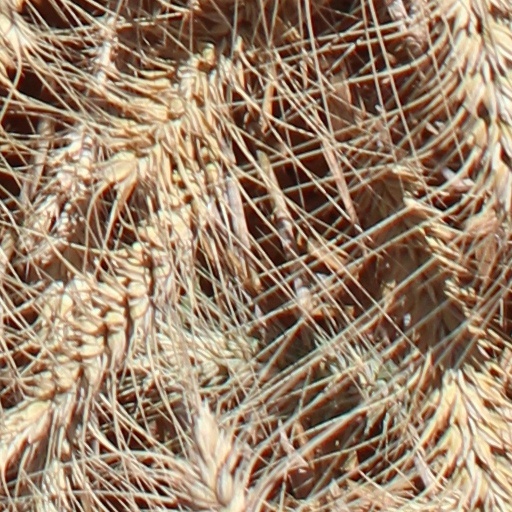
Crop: wheat